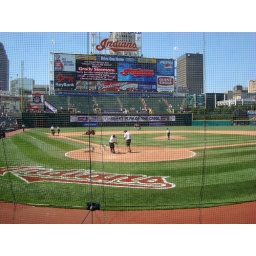
Looking in from almost directly behind home plate as the grounds crew get going on their post-game field repairs.